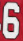
Number: 6